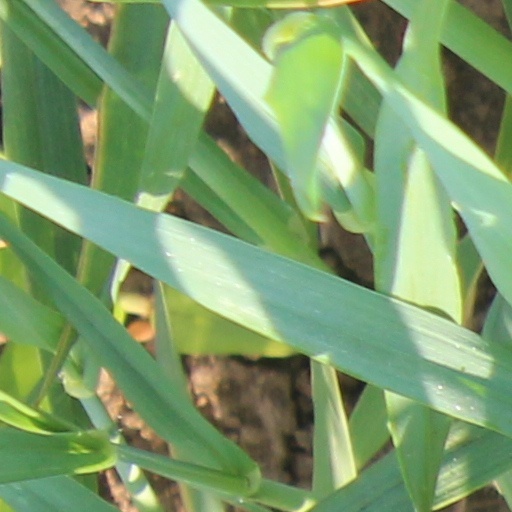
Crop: wheat